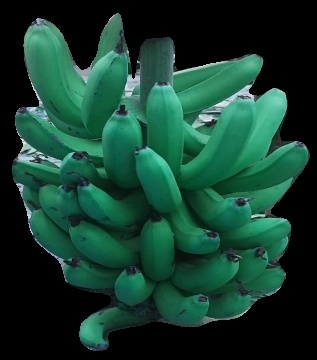
Variety: pachbale
Grade: grade3